Jefferson Airplane

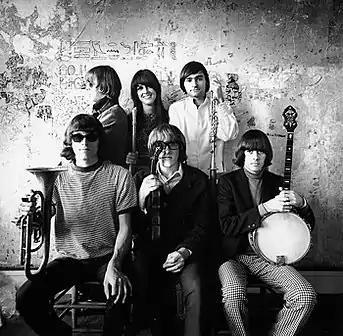
Jefferson Airplane photographed by Herb Greene in his dining room, SanFrancisco, late1966; top row from left: Jack Casady, Grace Slick, Marty Balin; bottom row from left: Jorma Kaukonen, Paul Kantner, Spencer Dryden

Jefferson Airplane was an American rock band formed in San Francisco in 1965. One of the pioneering bands of psychedelic rock, the group defined the San Francisco Sound and was the first from the Bay Area to achieve international commercial success. They headlined the Monterey Pop Festival (1967), the first Isle of Wight Festival (1968) in England, Woodstock (1969), and Altamont Free Concert (1969). Their 1967 breakout album "Surrealistic Pillow" was one of the most significant recordings of the Summer of Love. Two songs from that album, "Somebody to Love" and "White Rabbit", are among "Rolling Stone"s "500 Greatest Songs of All Time".